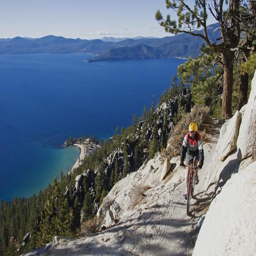
the bike path offers stunning views , and a fast , bumpy ride at the bottom .